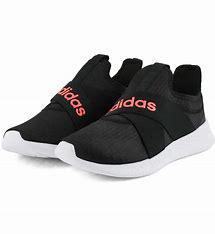
Brand: Adidas
Model: Puremotion